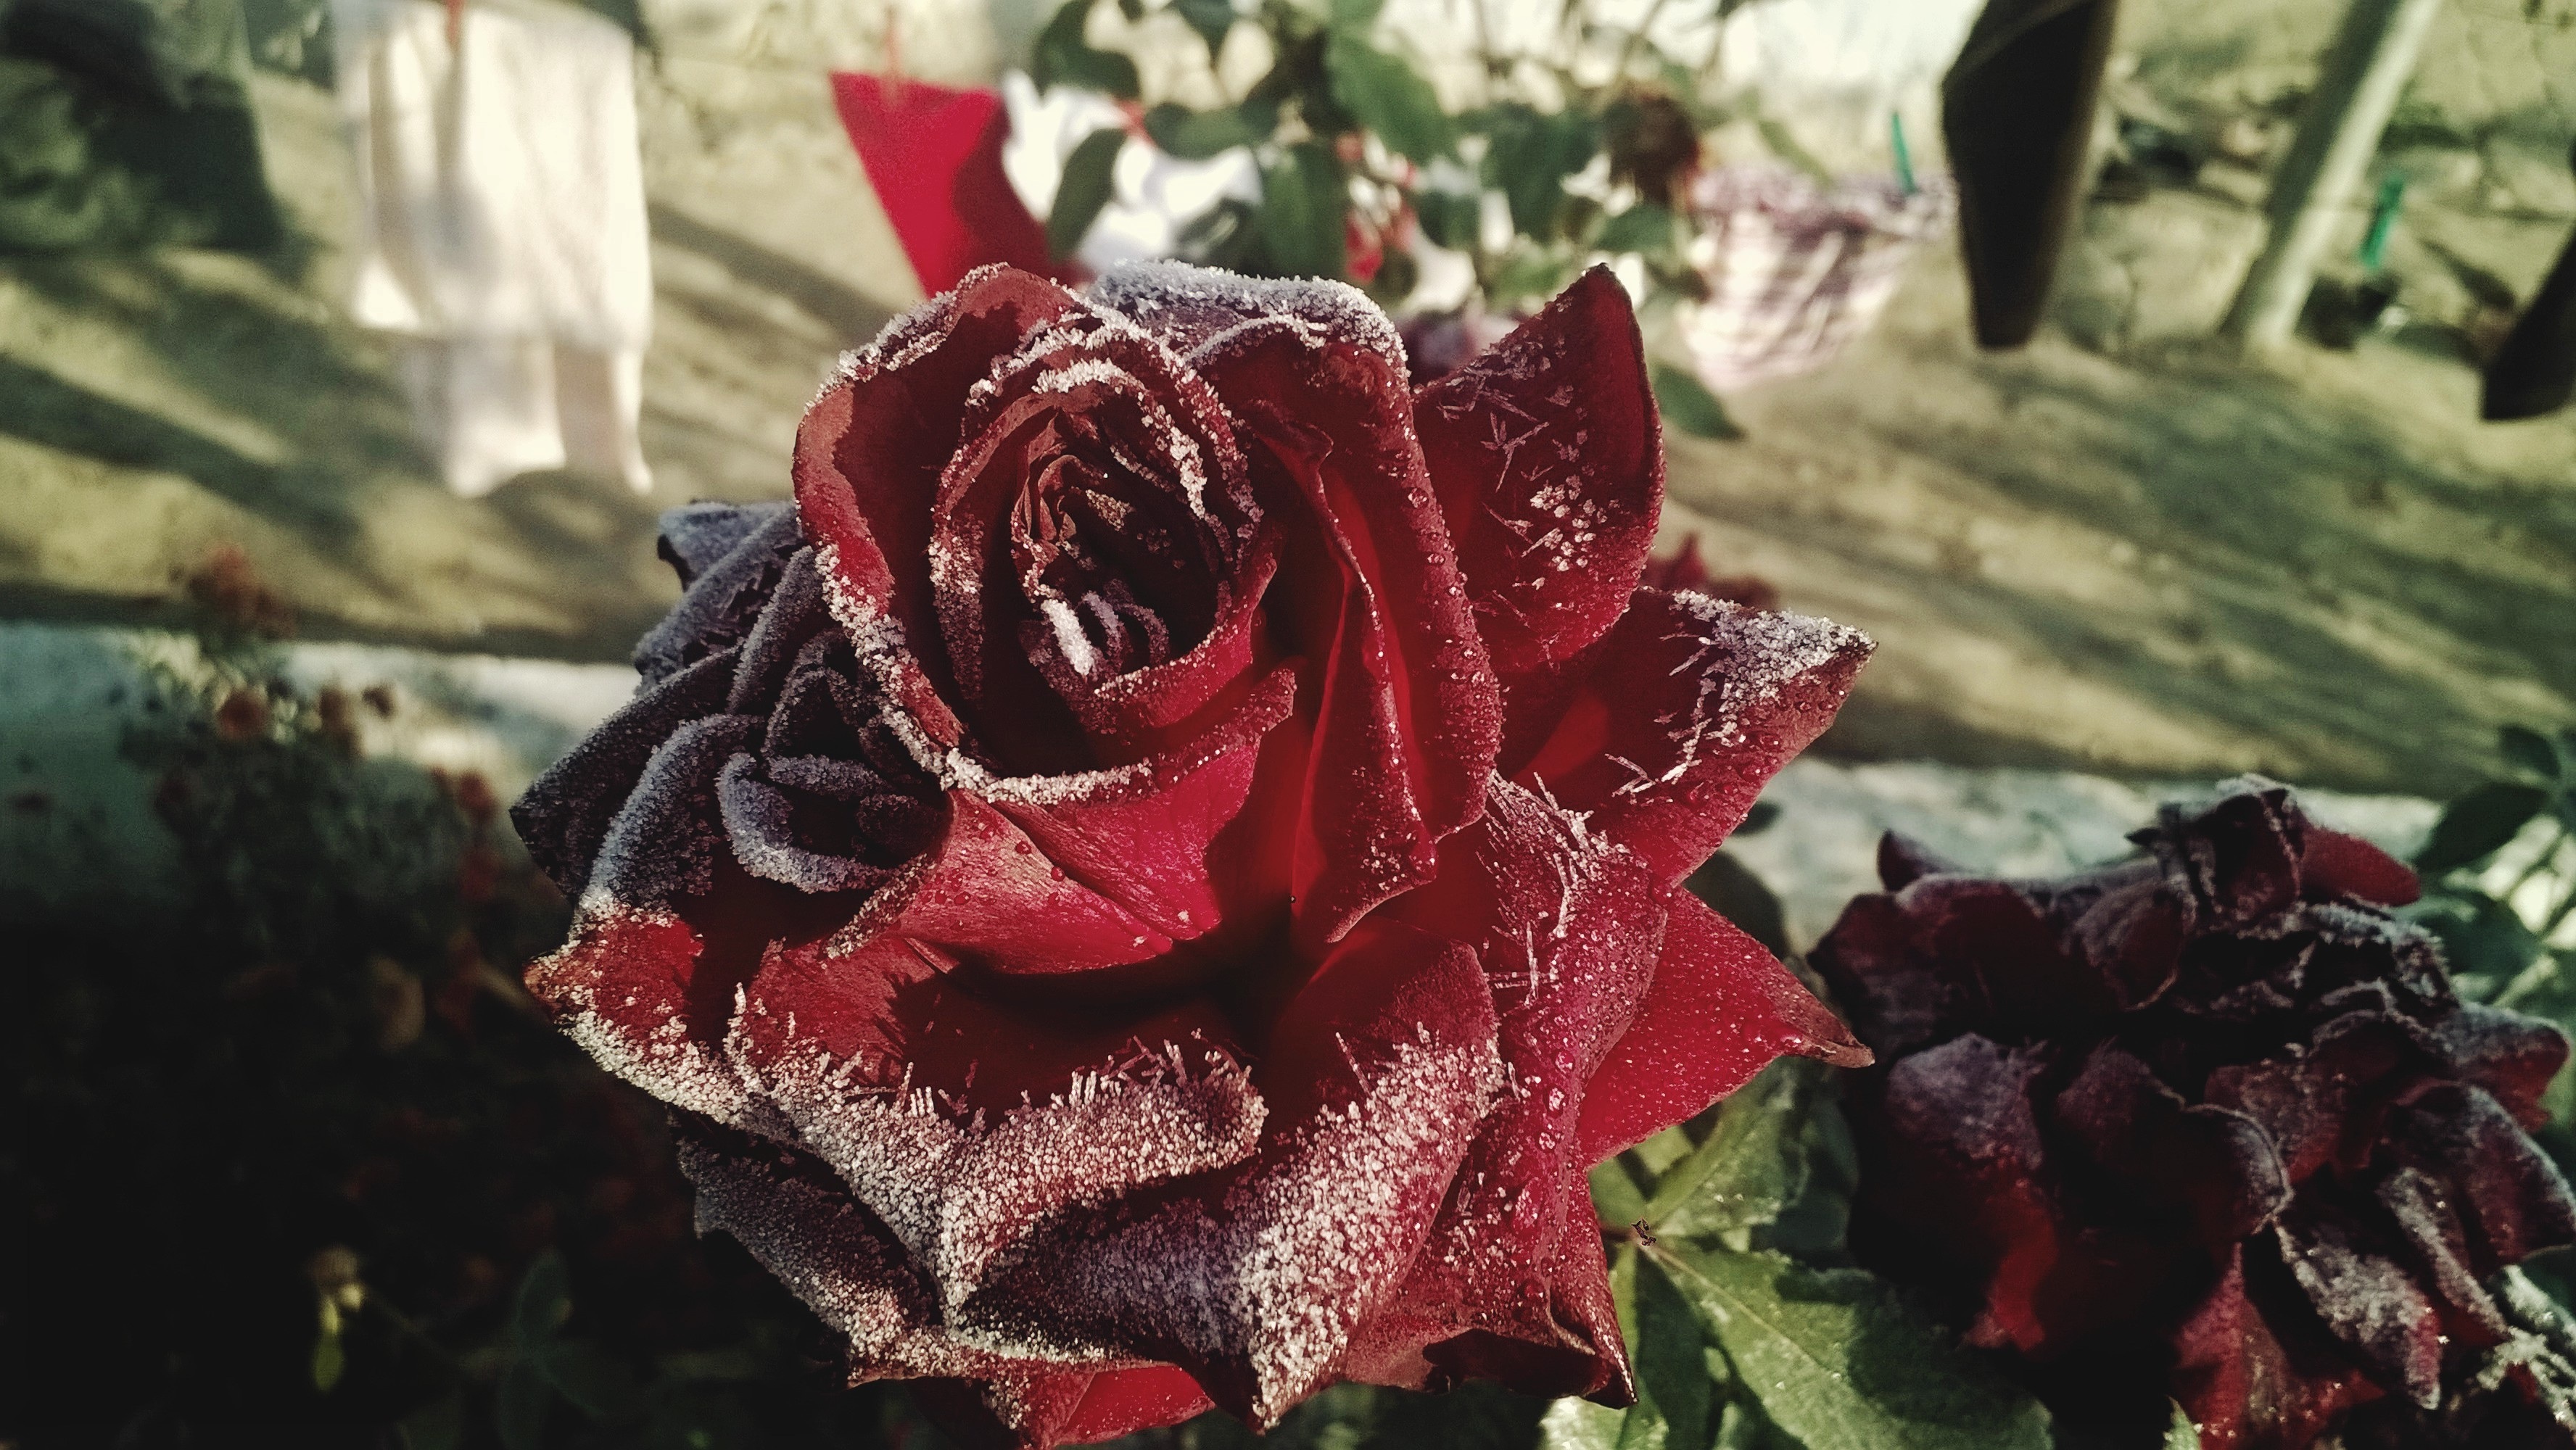
nature, plant, leaf, flower, petal, rose, red, botany, flora, flowers, roses, floristry, flowering plant, garden roses, rose family, flower bouquet, land plant, rose order